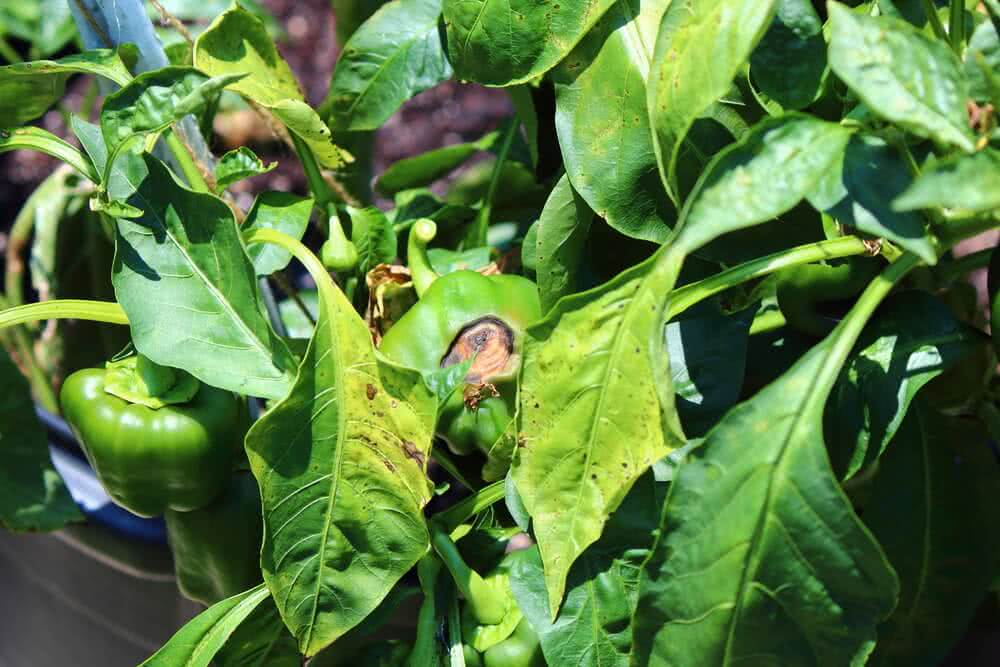
Labels: Bell_pepper leaf